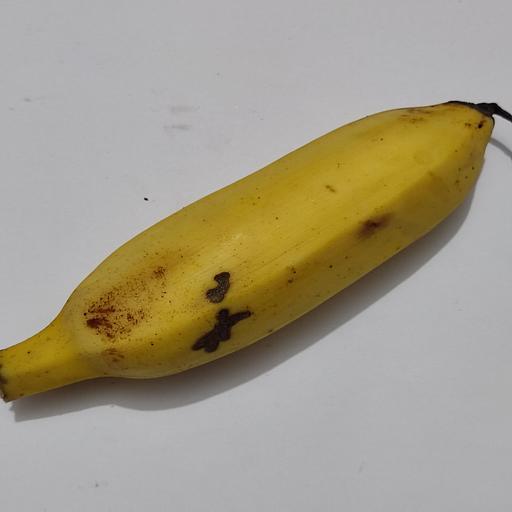
Crop type: Banana